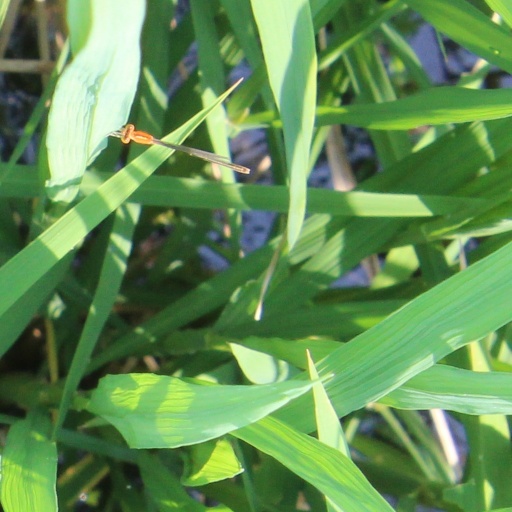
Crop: rice